Deborah Szebeko

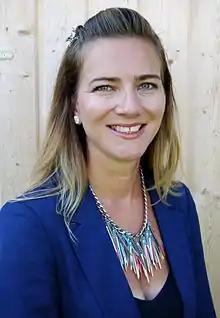
Deborah Szebeko (2016)

After volunteering for nine months at Great Ormond Street Children's Hospital NHS Trust in 2003, Szebeko recognized the potential for design to enhance communication and patient experiences in healthcare settings. Szebeko established Thinkpublic in 2004, following participation in the NESTA Creative Pioneer Programme.